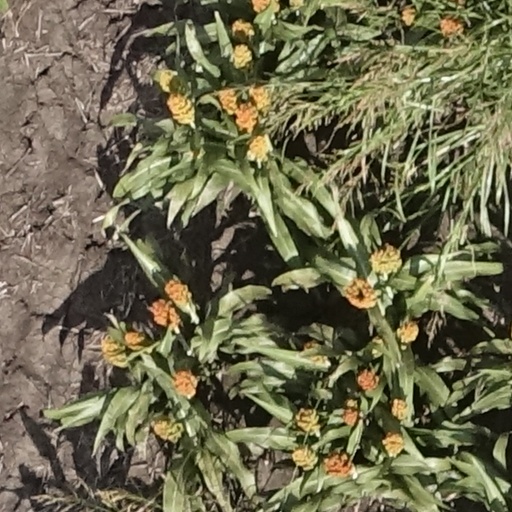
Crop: sorghum